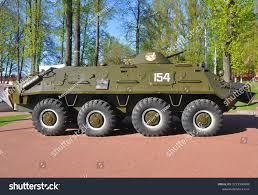
Label: BTR